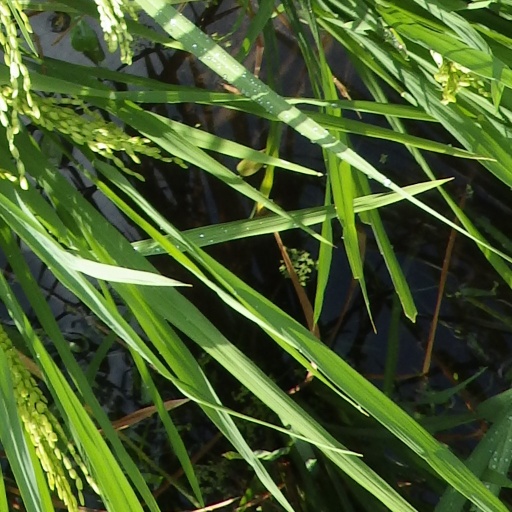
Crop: rice